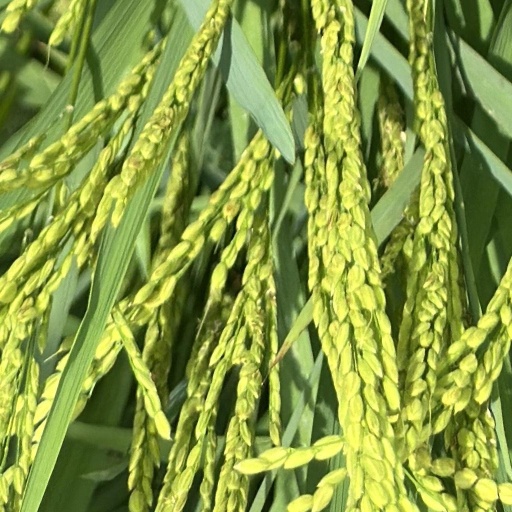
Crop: rice